Autorotation

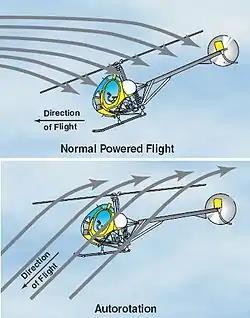
Airflow through a helicopter rotor. Above, the rotor is powered and pushing air downward, generating lift and thrust. Below, the helicopter rotor has lost power, and the craft is making an emergency landing.

Autorotation is a state of flight in which the main rotor system of a helicopter or other rotary-wing aircraft turns by the action of air moving up through the rotor, as with an autogyro, rather than engine power driving the rotor. The term "autorotation" dates to a period of early helicopter development between 1915 and 1920, and refers to the rotors turning without the engine. It is analogous to the gliding flight of a fixed-wing aircraft. Some trees (for example maple trees) have seeds that have wing-like structures that enable the seed to spin to the ground in autorotation, which helps the seeds to disseminate over a wider area.